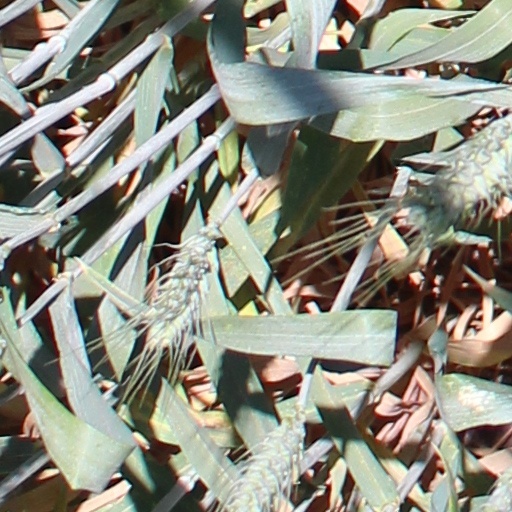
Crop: wheat